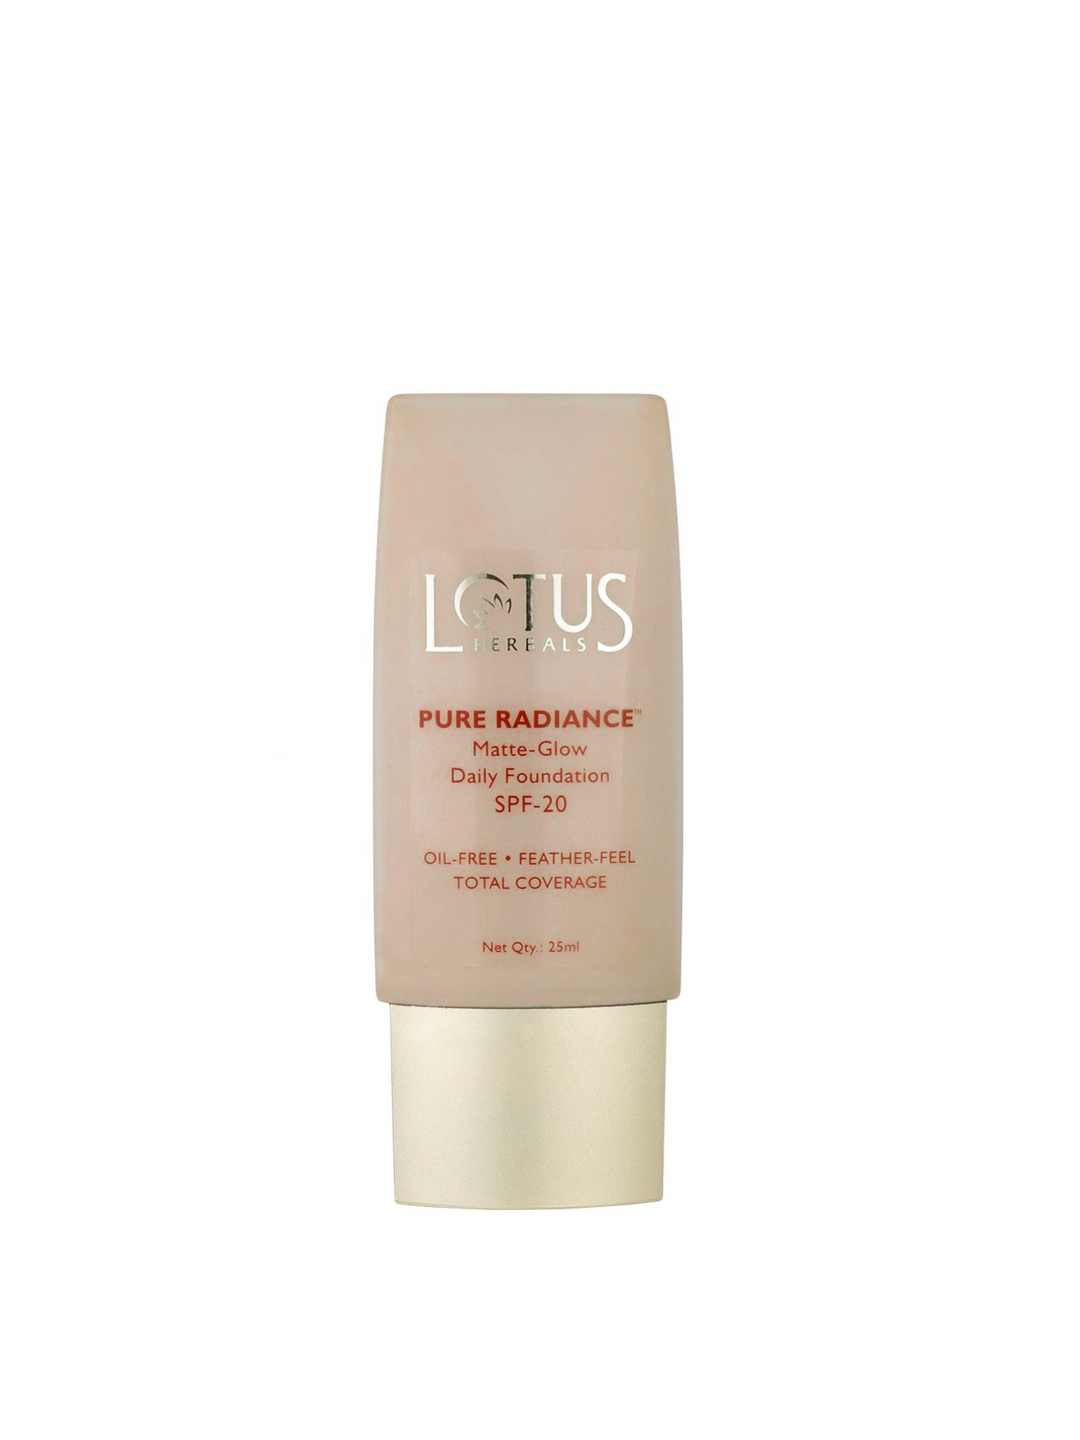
Lotus Herbals Pure Radiance Caramel Daily Foundation 370
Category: Personal Care / Makeup / Foundation and Primer
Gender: Women
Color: Skin
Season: Spring 2017
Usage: Casual